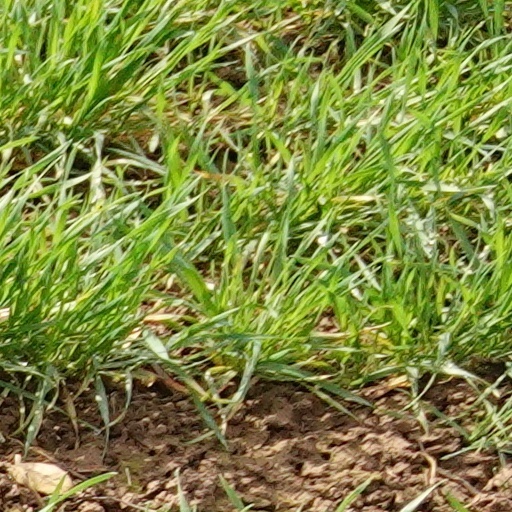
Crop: wheat